Ted Stevens

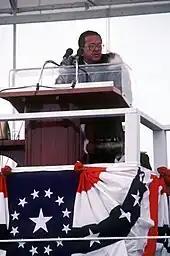
Stevens speaking at the commissioning of the USS Alaska, 1986

Democratic New Hampshire Senator John A. Durkin rose. "The whole chamber knows what the senator is up to. He is out to torpedo this bill!" Gravel rebutted "I will not admit that!", continuing to speak until Senate Majority Leader Robert Byrd took the bill off of the floor. The Senate descended into rage, Gravel unsuccessfully trying to talk over the Senators' angry commotion. Stevens then rose and stated that "I feel like a father who has just arrived at the delivery room and found out his son has been stillborn." He accused Gravel of lying, adding Interior Secretary Cecil Andrus and President Jimmy Carter would take away 'millions of acres of Alaska from development'. Durkin then rose again; "We worked out an extension to protect Alaska, and he is torpedoing that now. I hope the press is listening, as well as every village in Alaska, so when the secretary (Andrus) invokes the Antiquities Act there will be no ticker-tape parade." Hard to hear over the anger of the Senate, Durkin then finally added that Alaskans should know that the compromise "foundered on two words, after forty-seven markups, and those two words are 'Mike Gravel.'" Gravel argued that Stevens was selling out, and, in rebuttal, Stevens told the press that Gravel had broken his word, adding "Gravel is an international playboy who needs psychiatric help.", following "I'm not even sure if God could fathom his thinking."